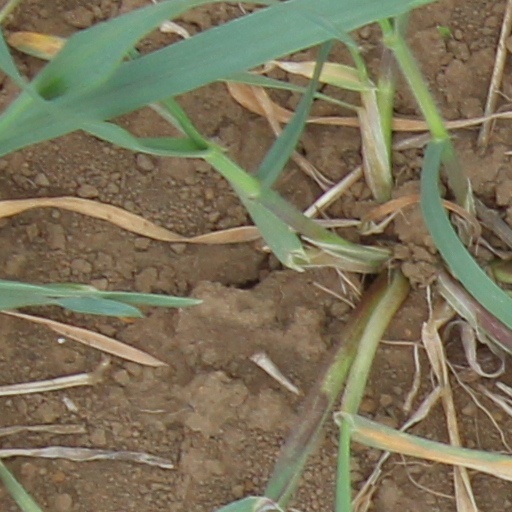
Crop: wheat